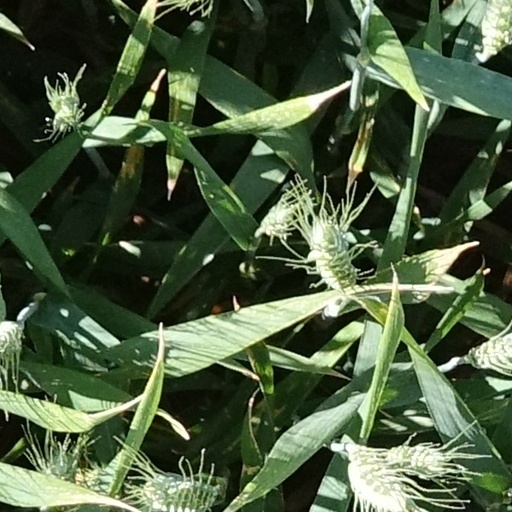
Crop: wheat